KNBC

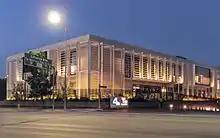
The Brokaw News Center, new location at the Universal lot, 2015

In summer 2016, changes were brought to KNBC's daytime lineup which led to the restoration of the 4 p.m. newscast, allowing the station to complete with KCBS-TV and its sister independent station KCAL-TV (which moved its 4 p.m. newscast from KCBS-TV in 2002) and KABC-TV (which began airing its 4 p.m. newscast into the period in September 1980). On July 24, 2016, KNBC became the tenth (and final) NBC-owned station and the third (and final) owned station in the West Coast to use its "Look N" graphics that is first implemented by the NBC O&Os in the East Coast in summer of that year; also its mic flags were updated, the color scheme was now blue with a white 4 instead of its white with a blue 4 color scheme; before this, KNBC along with sister stations KNTV and KNSD revamped their websites on July 1, 2016. In July 2016, KNBC entered into a partnership agreement with Cumulus Media—owned KABC radio to carry the simulcasts of the first half-hour of "Today in L.A." morning newscasts and the station's 6 p.m. weeknight newscasts; additionally, some of the station's on-air talent occasionally appeared as guests on KABC's programs.